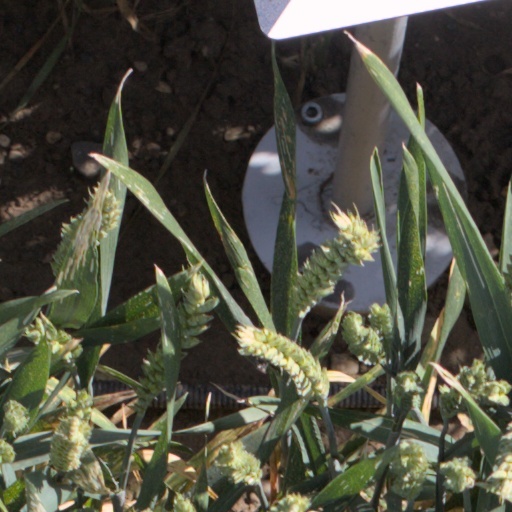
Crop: wheat